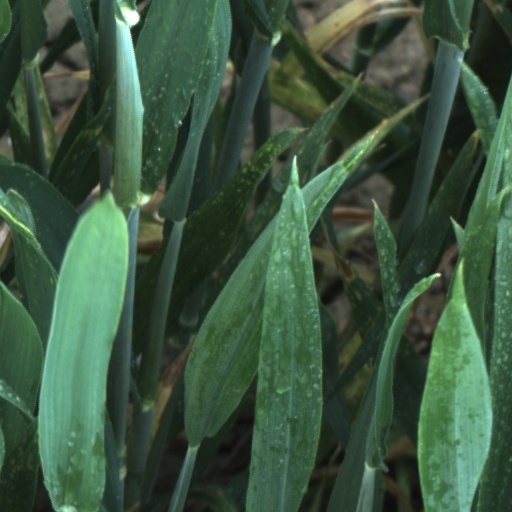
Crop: wheat